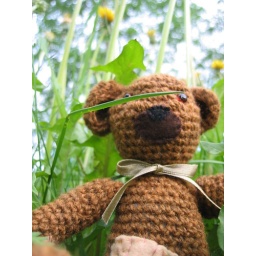
Crocheted teddy bear in grass